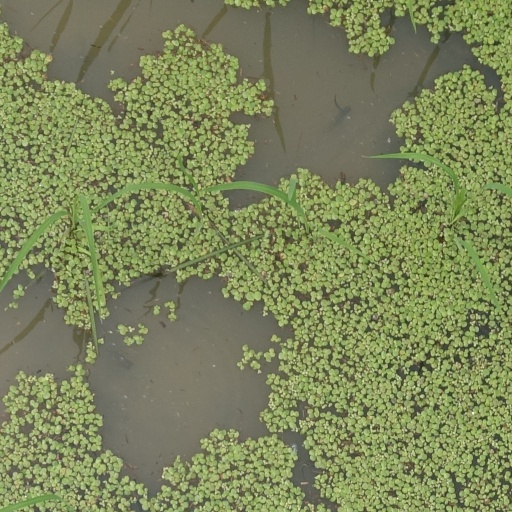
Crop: rice